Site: brandenburg
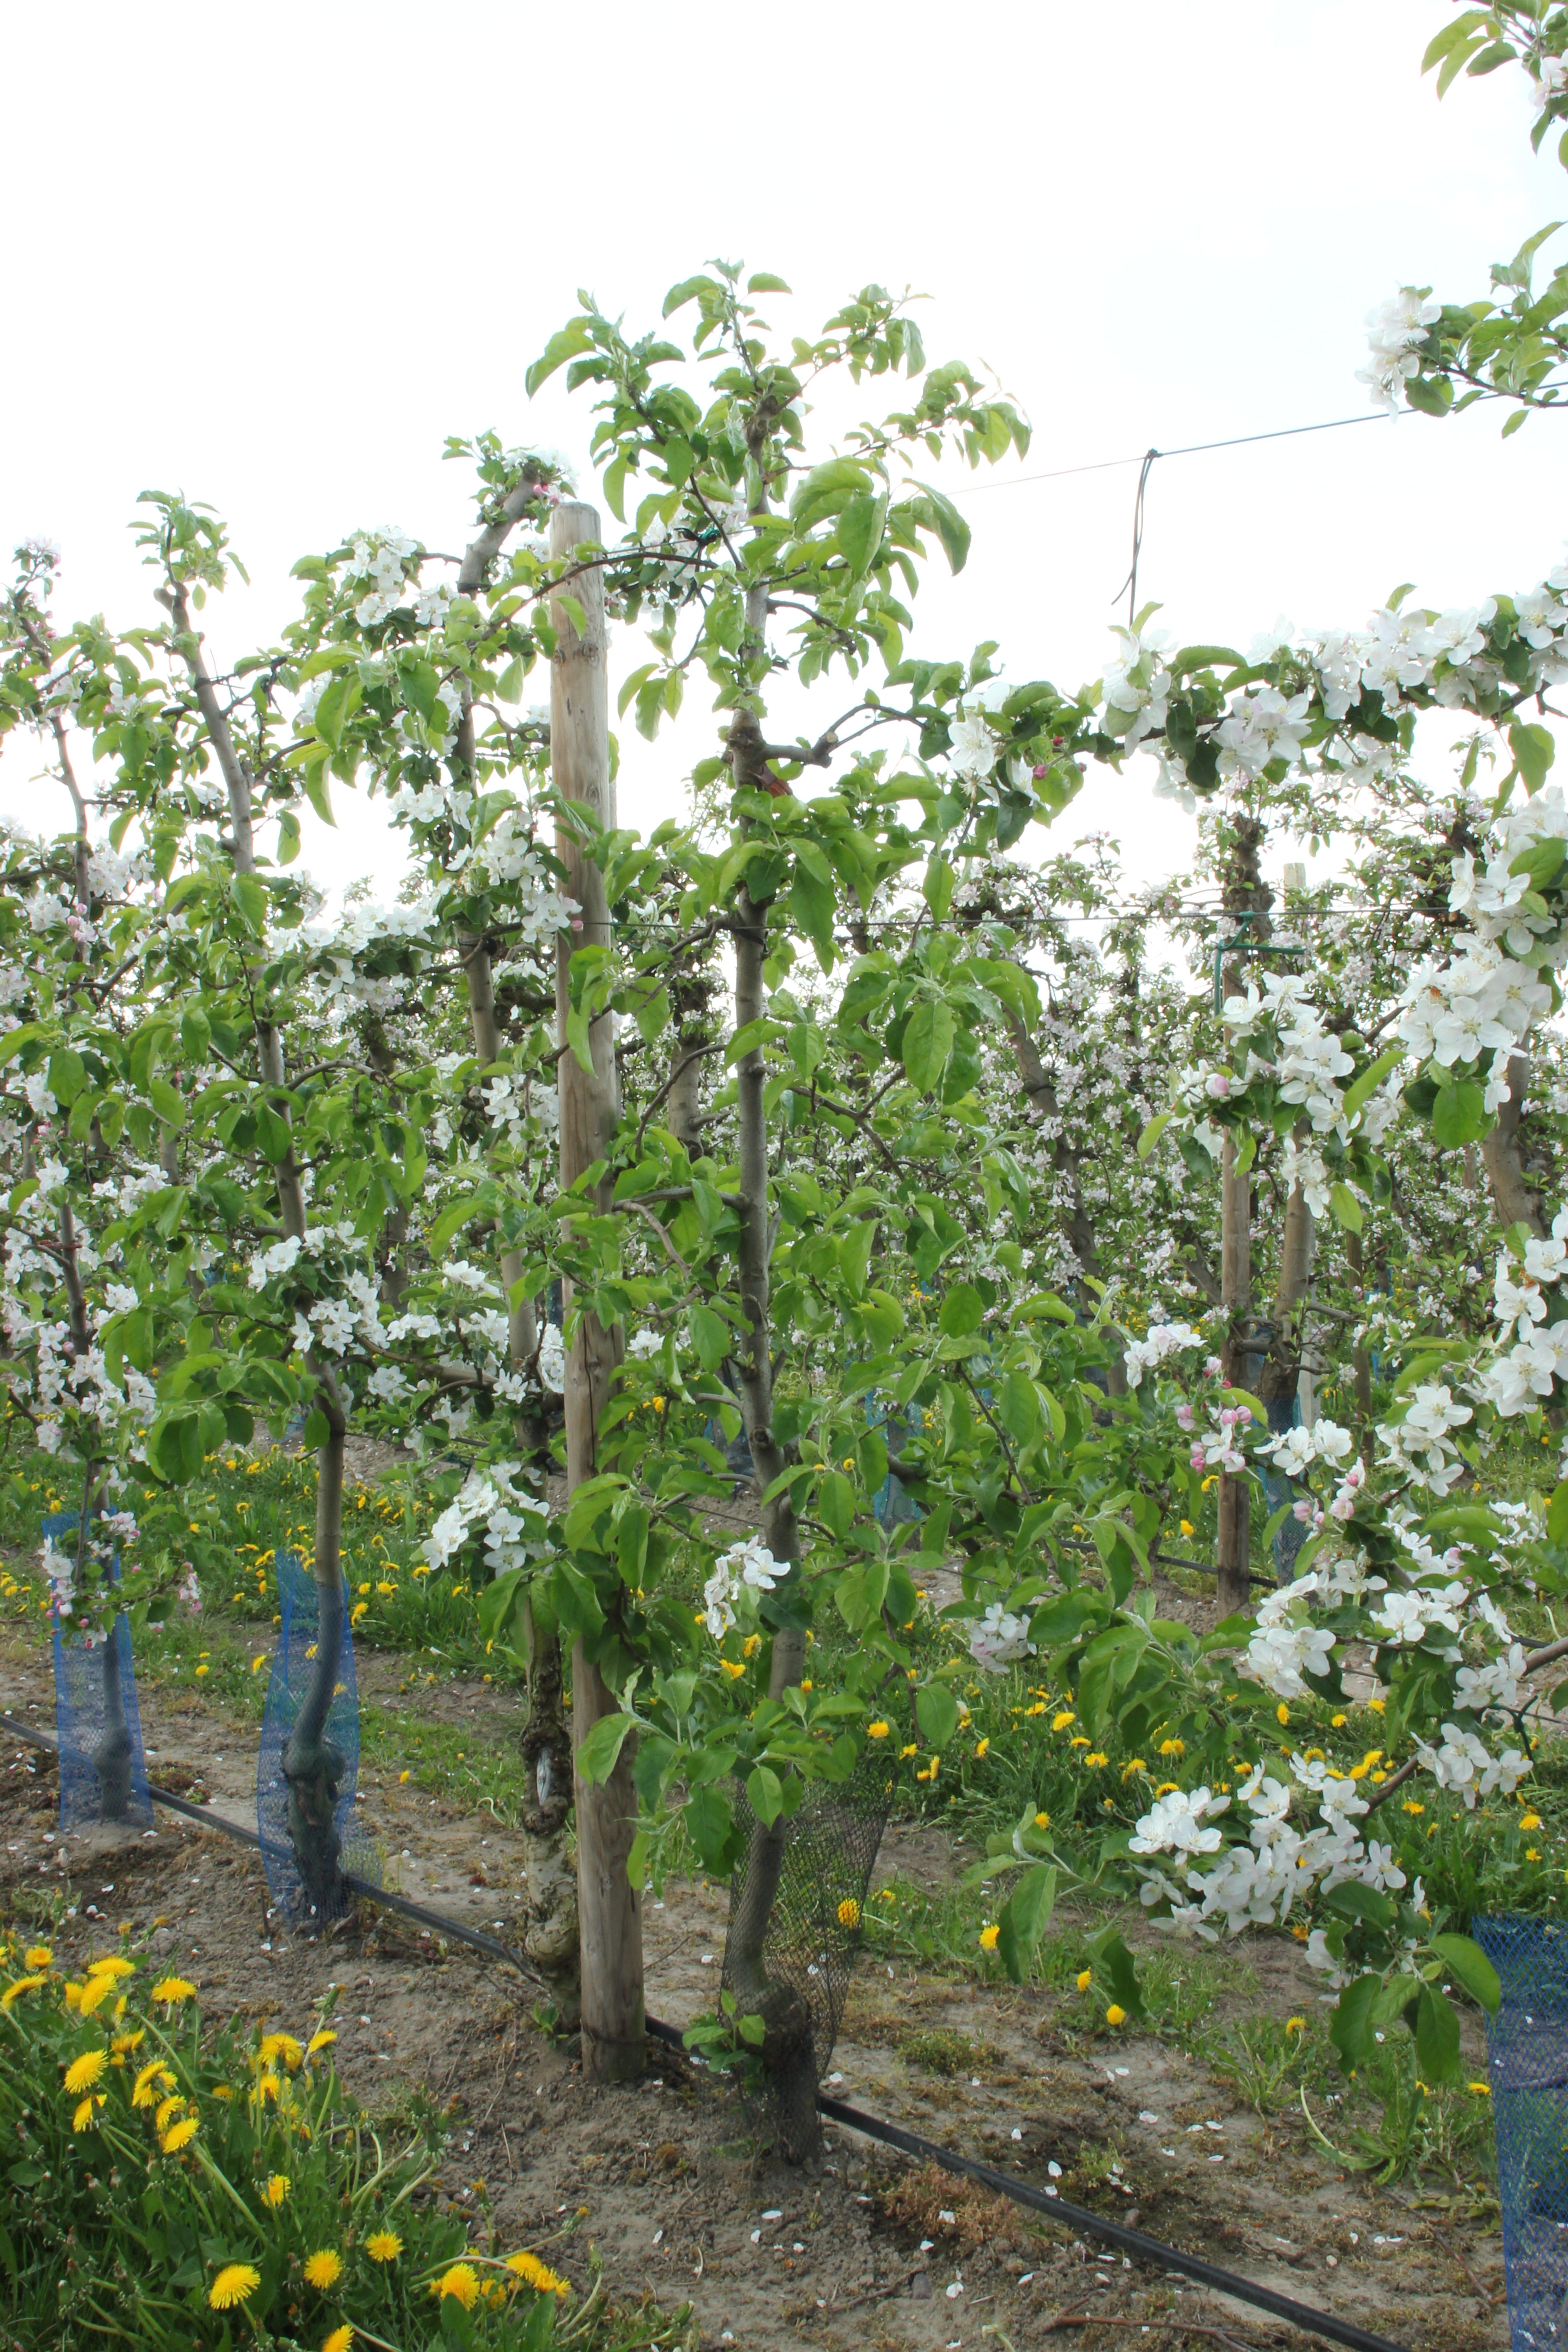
Growth stage (BBCH 65): Flowering